Pazuzu

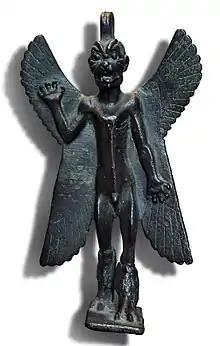
This Assyrian bronze statuette of Pazuzu is in height, from the early 1st millennium BC, held at the Louvre Museum.

In ancient Mesopotamian religion, Pazuzu is a demonic deity who was well known to the Babylonians and Assyrians throughout the first millennium BCE. He is shown with "a rather canine face with abnormally bulging eyes, a scaly body, a snake-headed penis, the talons of a bird and usually wings". He was believed to be the son of the god Hanbi.